Sausalito Woman's Club

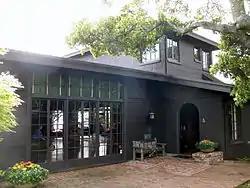

The Sausalito Woman's Club, at 120 Central Avenue in Sausalito, Marin County, California, was built in 1918. It was designed by Bay Area architect Julia Morgan. It was listed on the National Register of Historic Places in 1993.